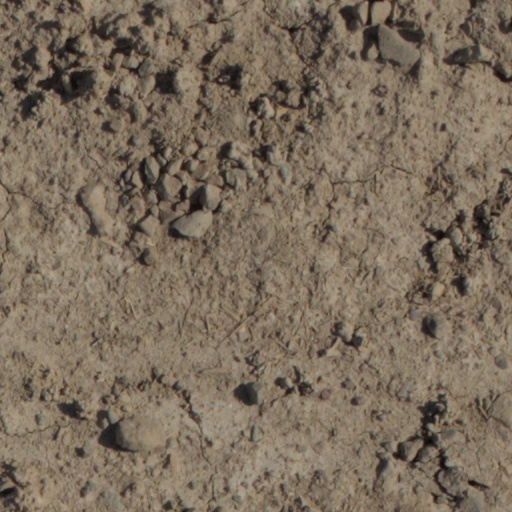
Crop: wheat